The Philosophy of Composition

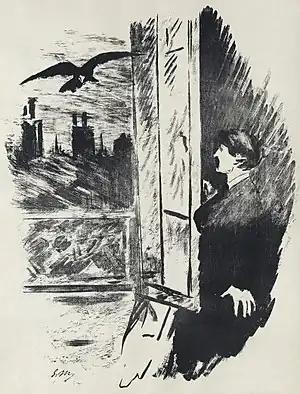
Poe wrote "The Philosophy of Composition" to explain his method in writing his poem "The Raven," seen here in an illustration by Édouard Manet for Stéphane Mallarmé's translation, "Le Corbeau" (1875).

In the essay, Poe traces the logical progression of his creation of "The Raven" as an attempt to compose "a poem that should suit at once the popular and the critical taste." He claims that he considered every aspect of the poem. For example, he purposely set the poem on a tempestuous evening, causing the raven to seek shelter. He purposefully chose a pallid bust to contrast with the dark plume of the bird. The bust was of Pallas in order to evoke the notion of scholar, to match with the presumed student narrator poring over his "volume[s] of forgotten lore." No aspect of the poem was an accident, he claims, but is based on total control by the author.